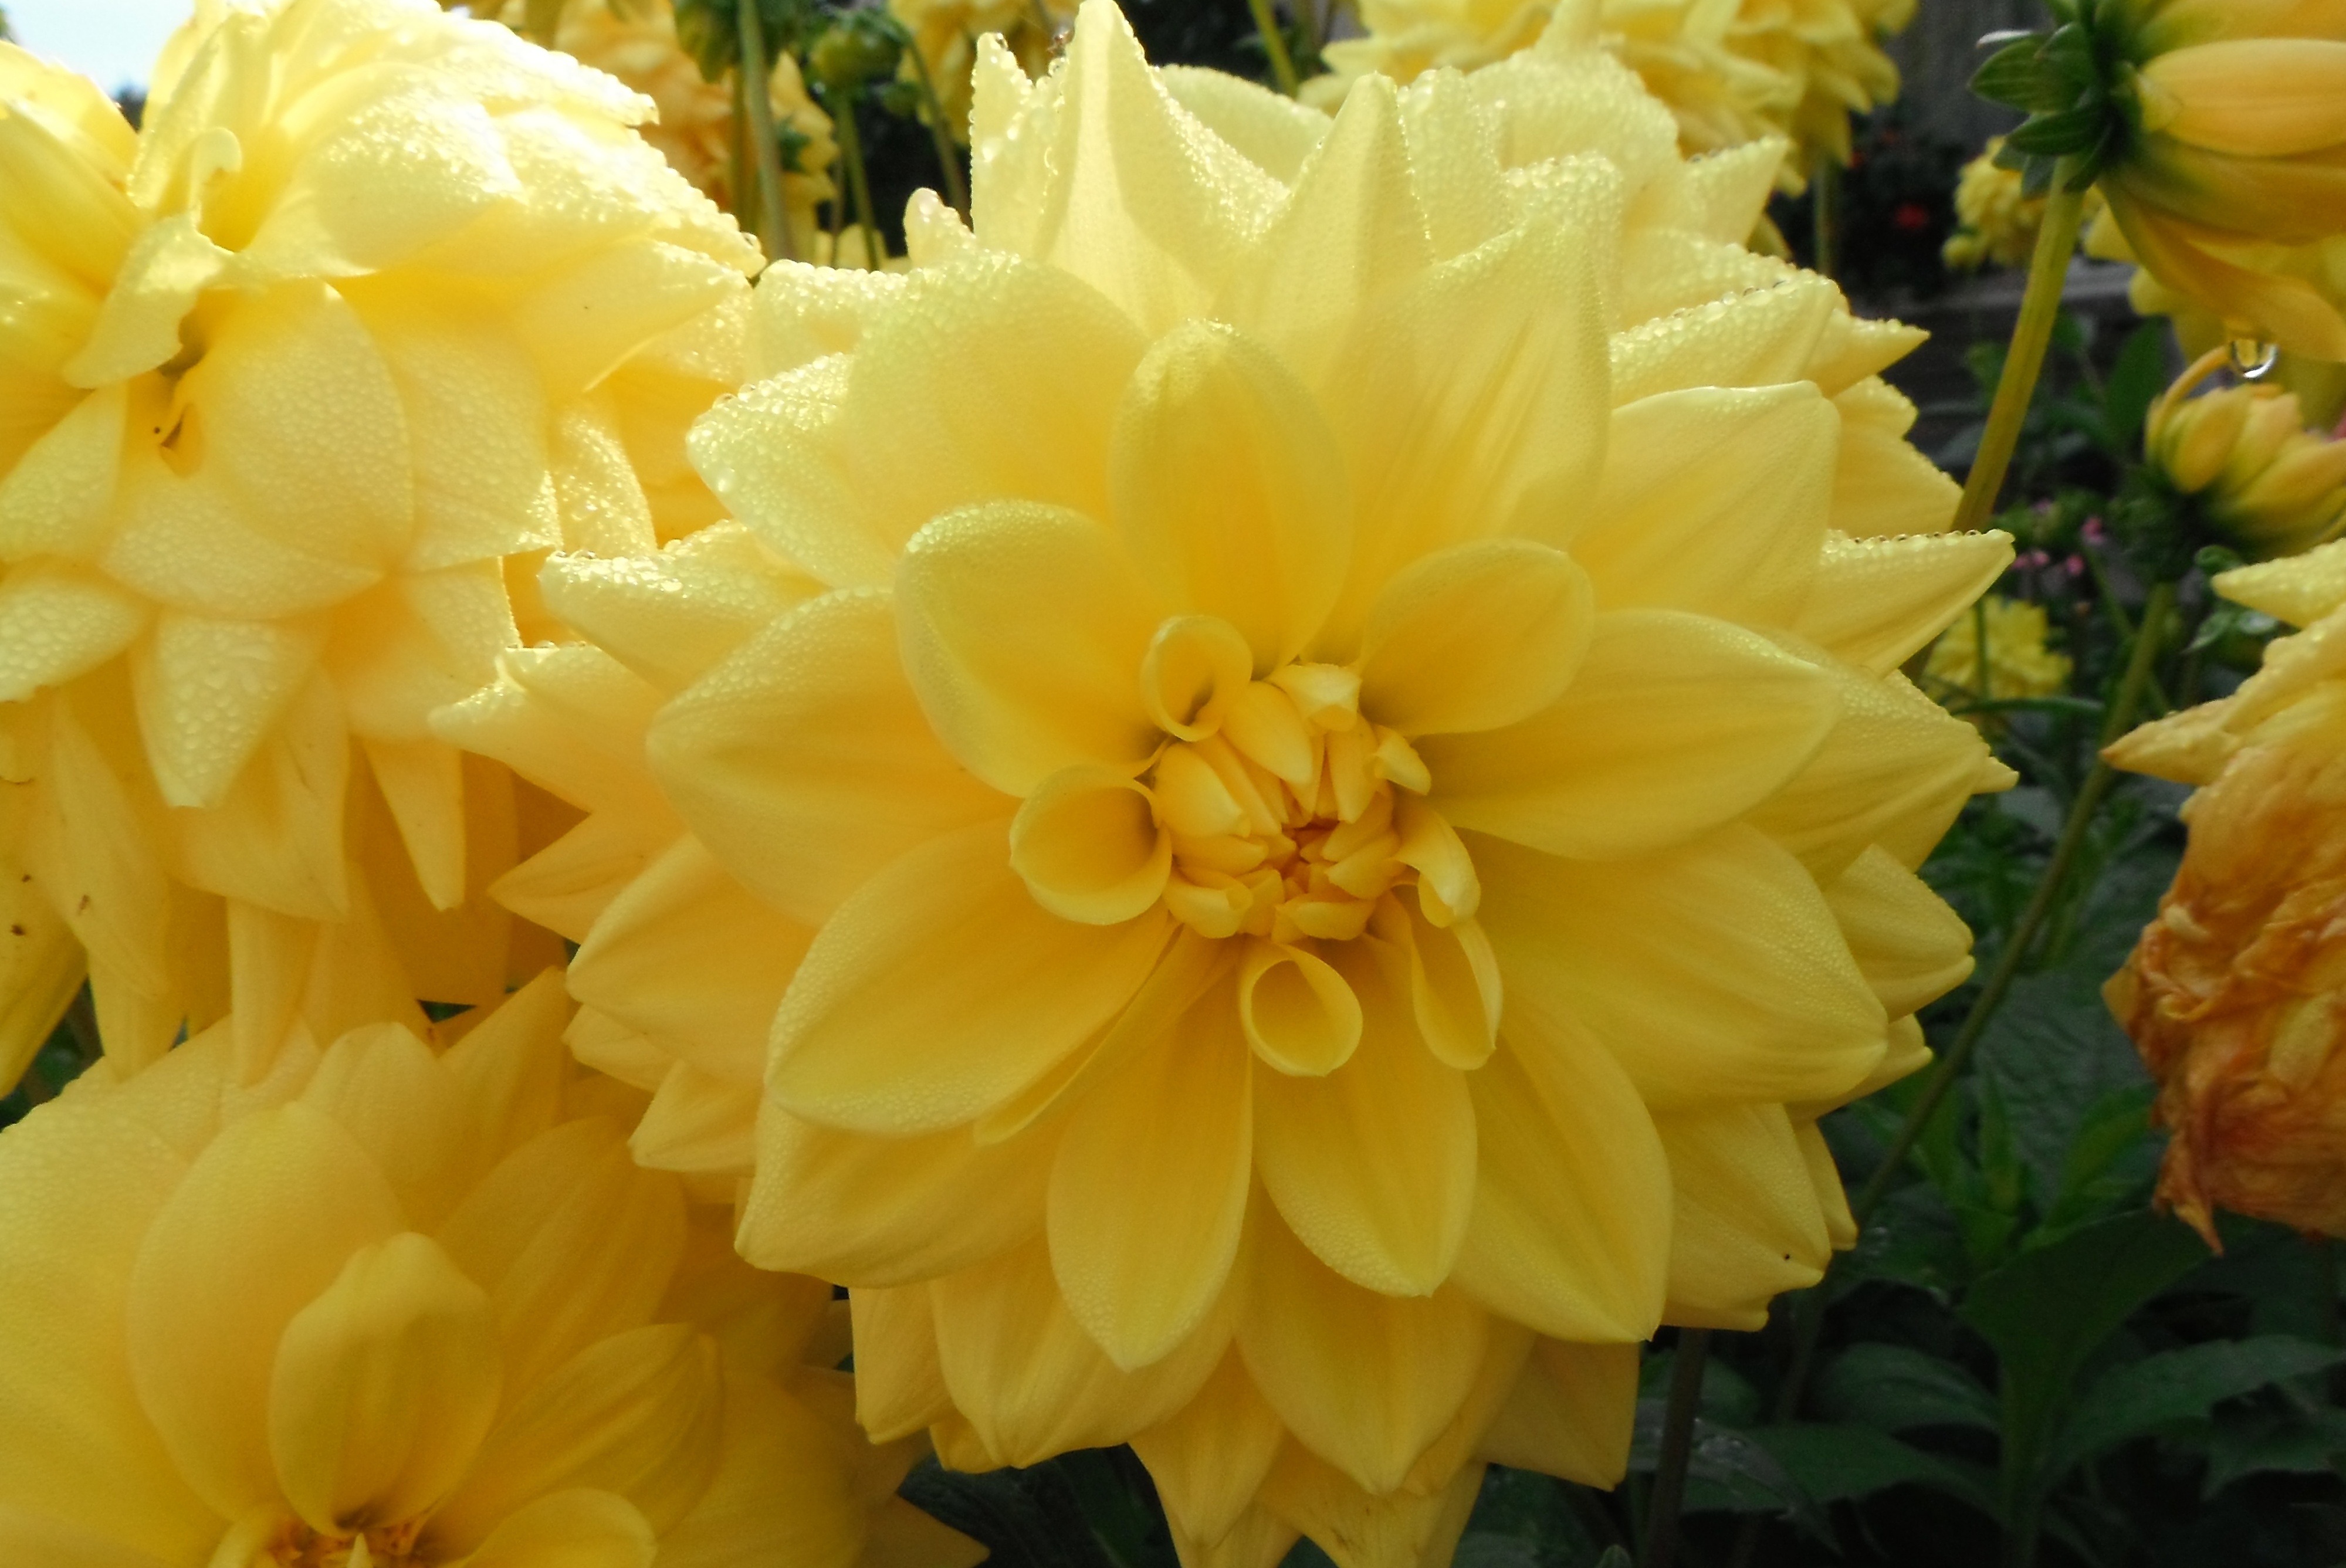
blossom, plant, flower, petal, bloom, spring, macro, fresh, blooming, yellow, garden, flora, dahlia, bright, flowering plant, daisy family, annual plant, land plant